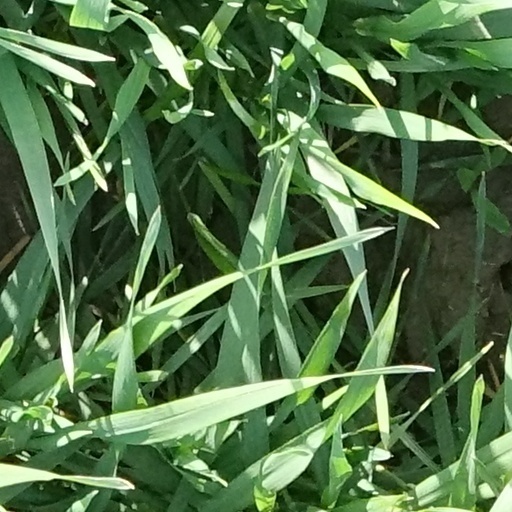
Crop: wheat